Tickle Cock Bridge

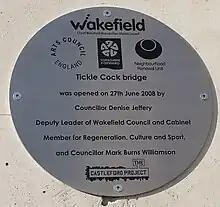
Plaque commemorating the opening of the new bridge

The council decided to name the new underpass Tittle Cott, a move that was met with dismay by local residents. The Castleford Area Voice for the Elderly, an over-50s group, organised a campaign to have the name Tickle Cock restored. The group's chairman, Margaret Shillito, was quoted in "The Telegraph" as saying, "The old plaque was wrong, it had the wrong name on and we were offended by it". Brian Lewis was quoted as saying "I feel we should never alter names and Tickle Cock has a very clear message behind it". A public meeting was held at which a "large majority" voted in favour of reverting to the original name, a decision that persuaded the council to replace the bridge's plaque with one bearing the legend Tickle Cock.